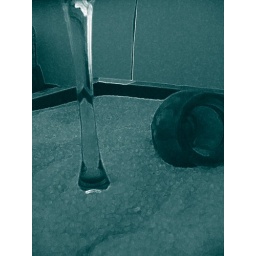
martini stem in sand blue glass black and white accented edg